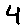
Label: 4